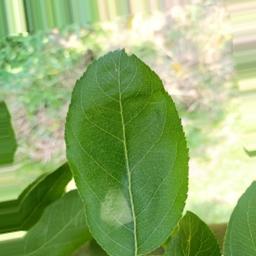
Label: Healthy